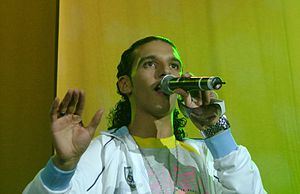
Ali B / Biografi / Tv-programmer
Ali B i 2008
Ali Bouali, bedre kendt som Ali B er en nederlandsk rapper og komiker af Marokkansk oprindelse og bor i Almere, Nederlandene.